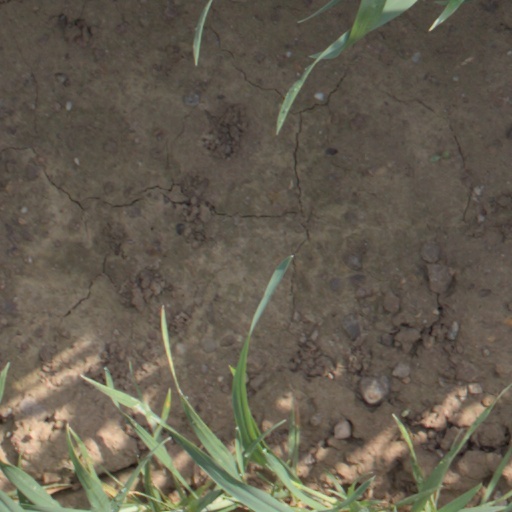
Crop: wheat